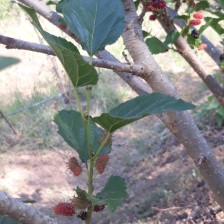
Variety: ChiangMai60